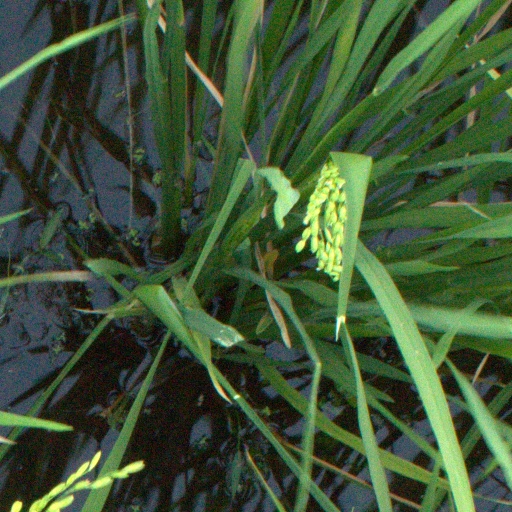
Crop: rice